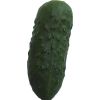
Label: Cucumber 1